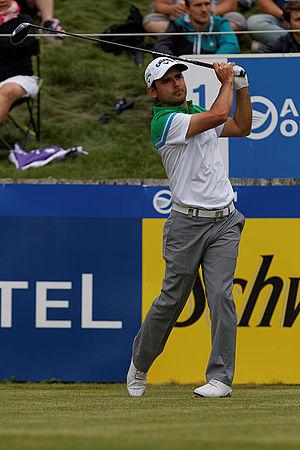
Fabrizio Zanotti lors du second tour de l'Open de France 2014 - Golf National - Saint-Quentin-en-Yvelines (78) - départ du trou n° 1